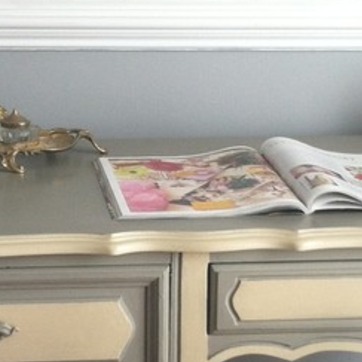
Material: paper